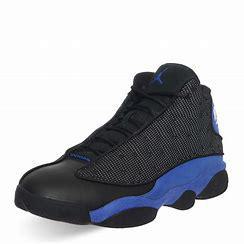
Brand: Jordan
Model: 13 Retro